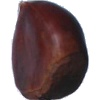
Label: chestnut